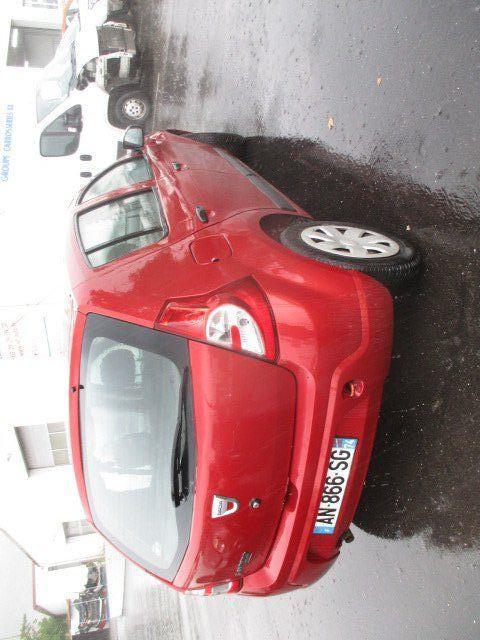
Aucun dommage détecté.
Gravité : aucun